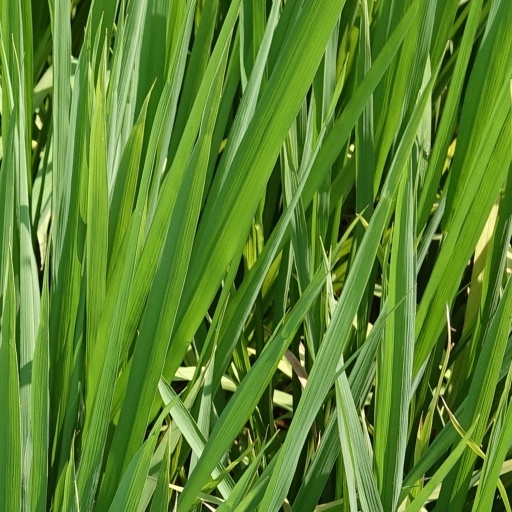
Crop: rice